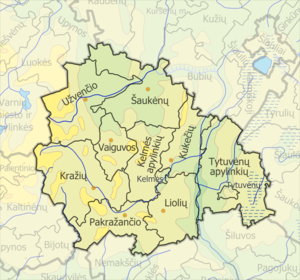
La municipalité du district de Kelmė est l'une des 60 municipalités de Lituanie. Son chef-lieu est Kelmė.